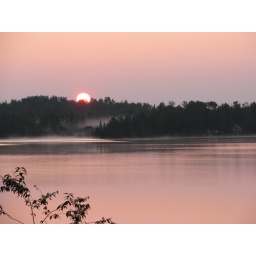
Sun rising in the pink sky ....